Benedict Lust

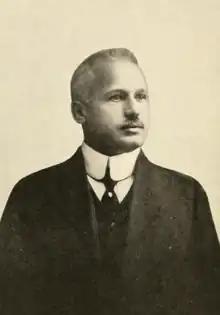
Lust in 1918

Benedict Lust (February 3, 1872 – September 5, 1945) was a German-American who was one of the founders of [[Naturopathy] in the first decades of the twentieth century.